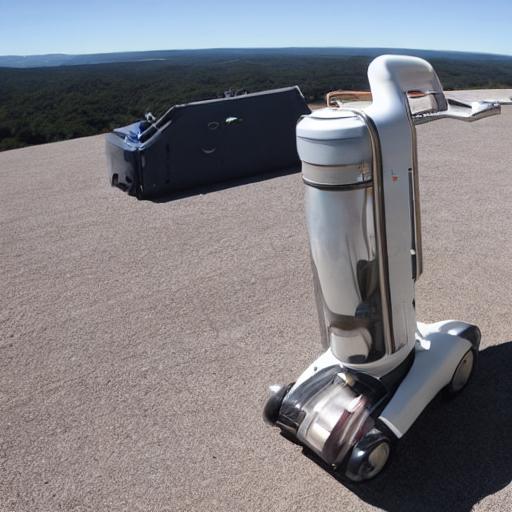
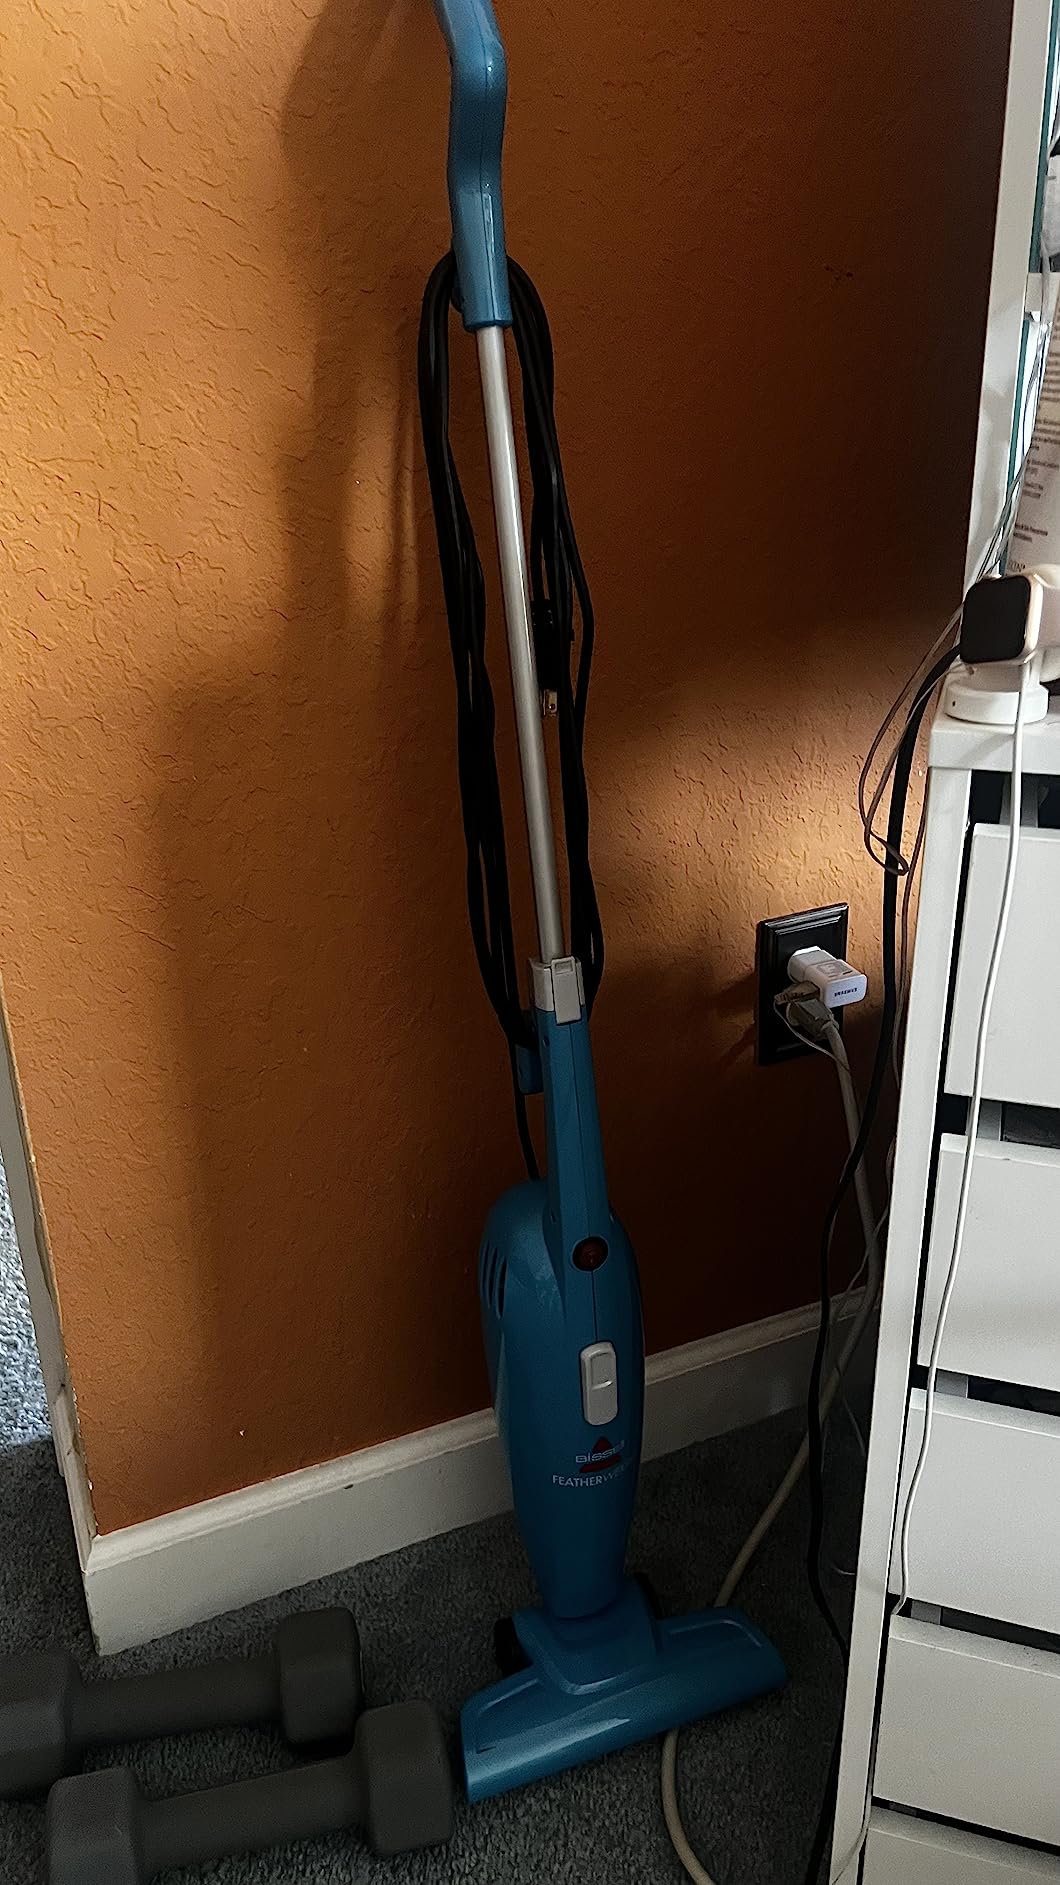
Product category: items_vacuum
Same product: no